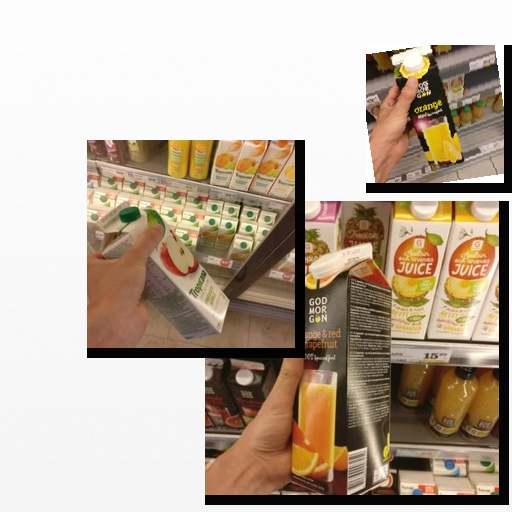
Food items: orange_juice, apple_juice, orange_red_grapefruit_juice